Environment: real
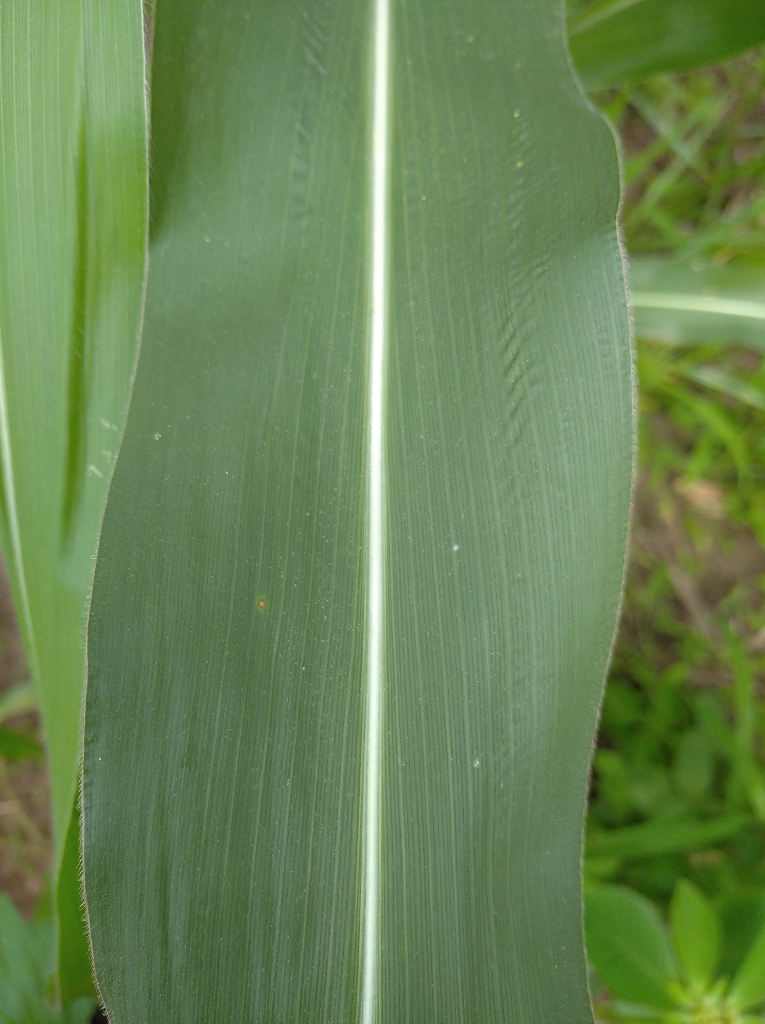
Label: healthy